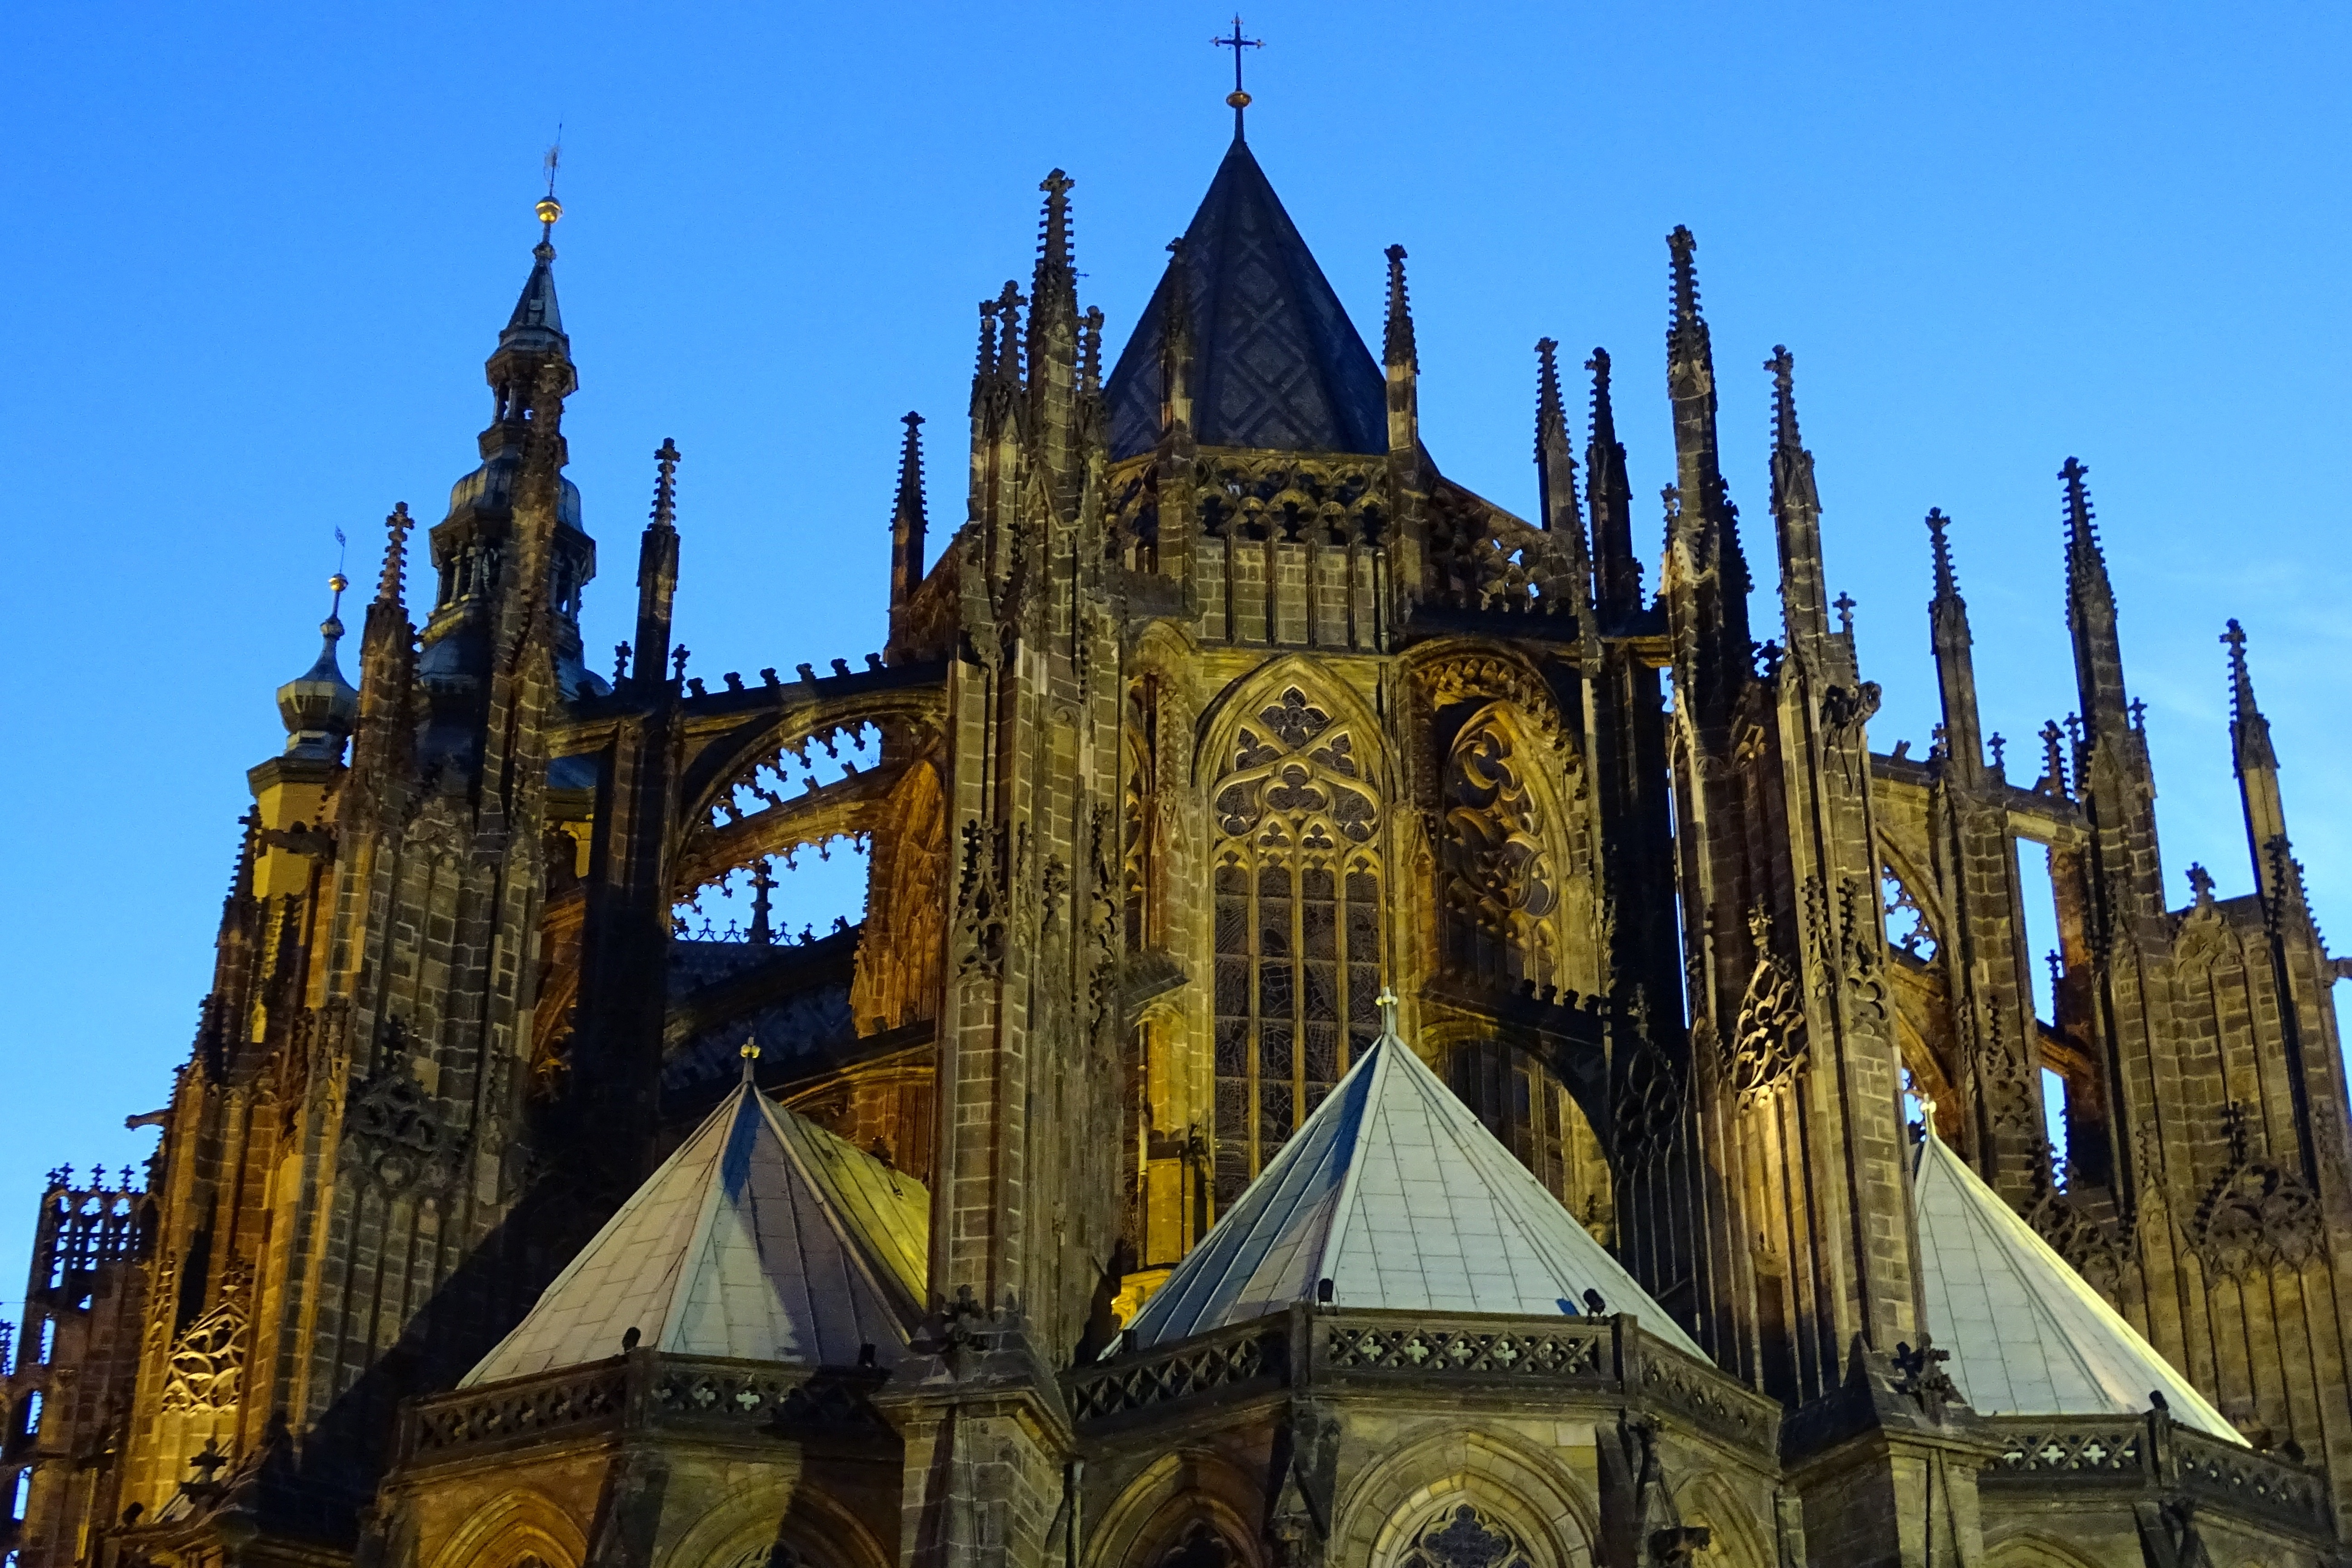
architecture, building, city, cityscape, landmark, facade, church, cathedral, prague, place of worship, spire, steeple, monastery, historically, praha, czech republic, middle ages, moldova, gothic architecture, prague castle